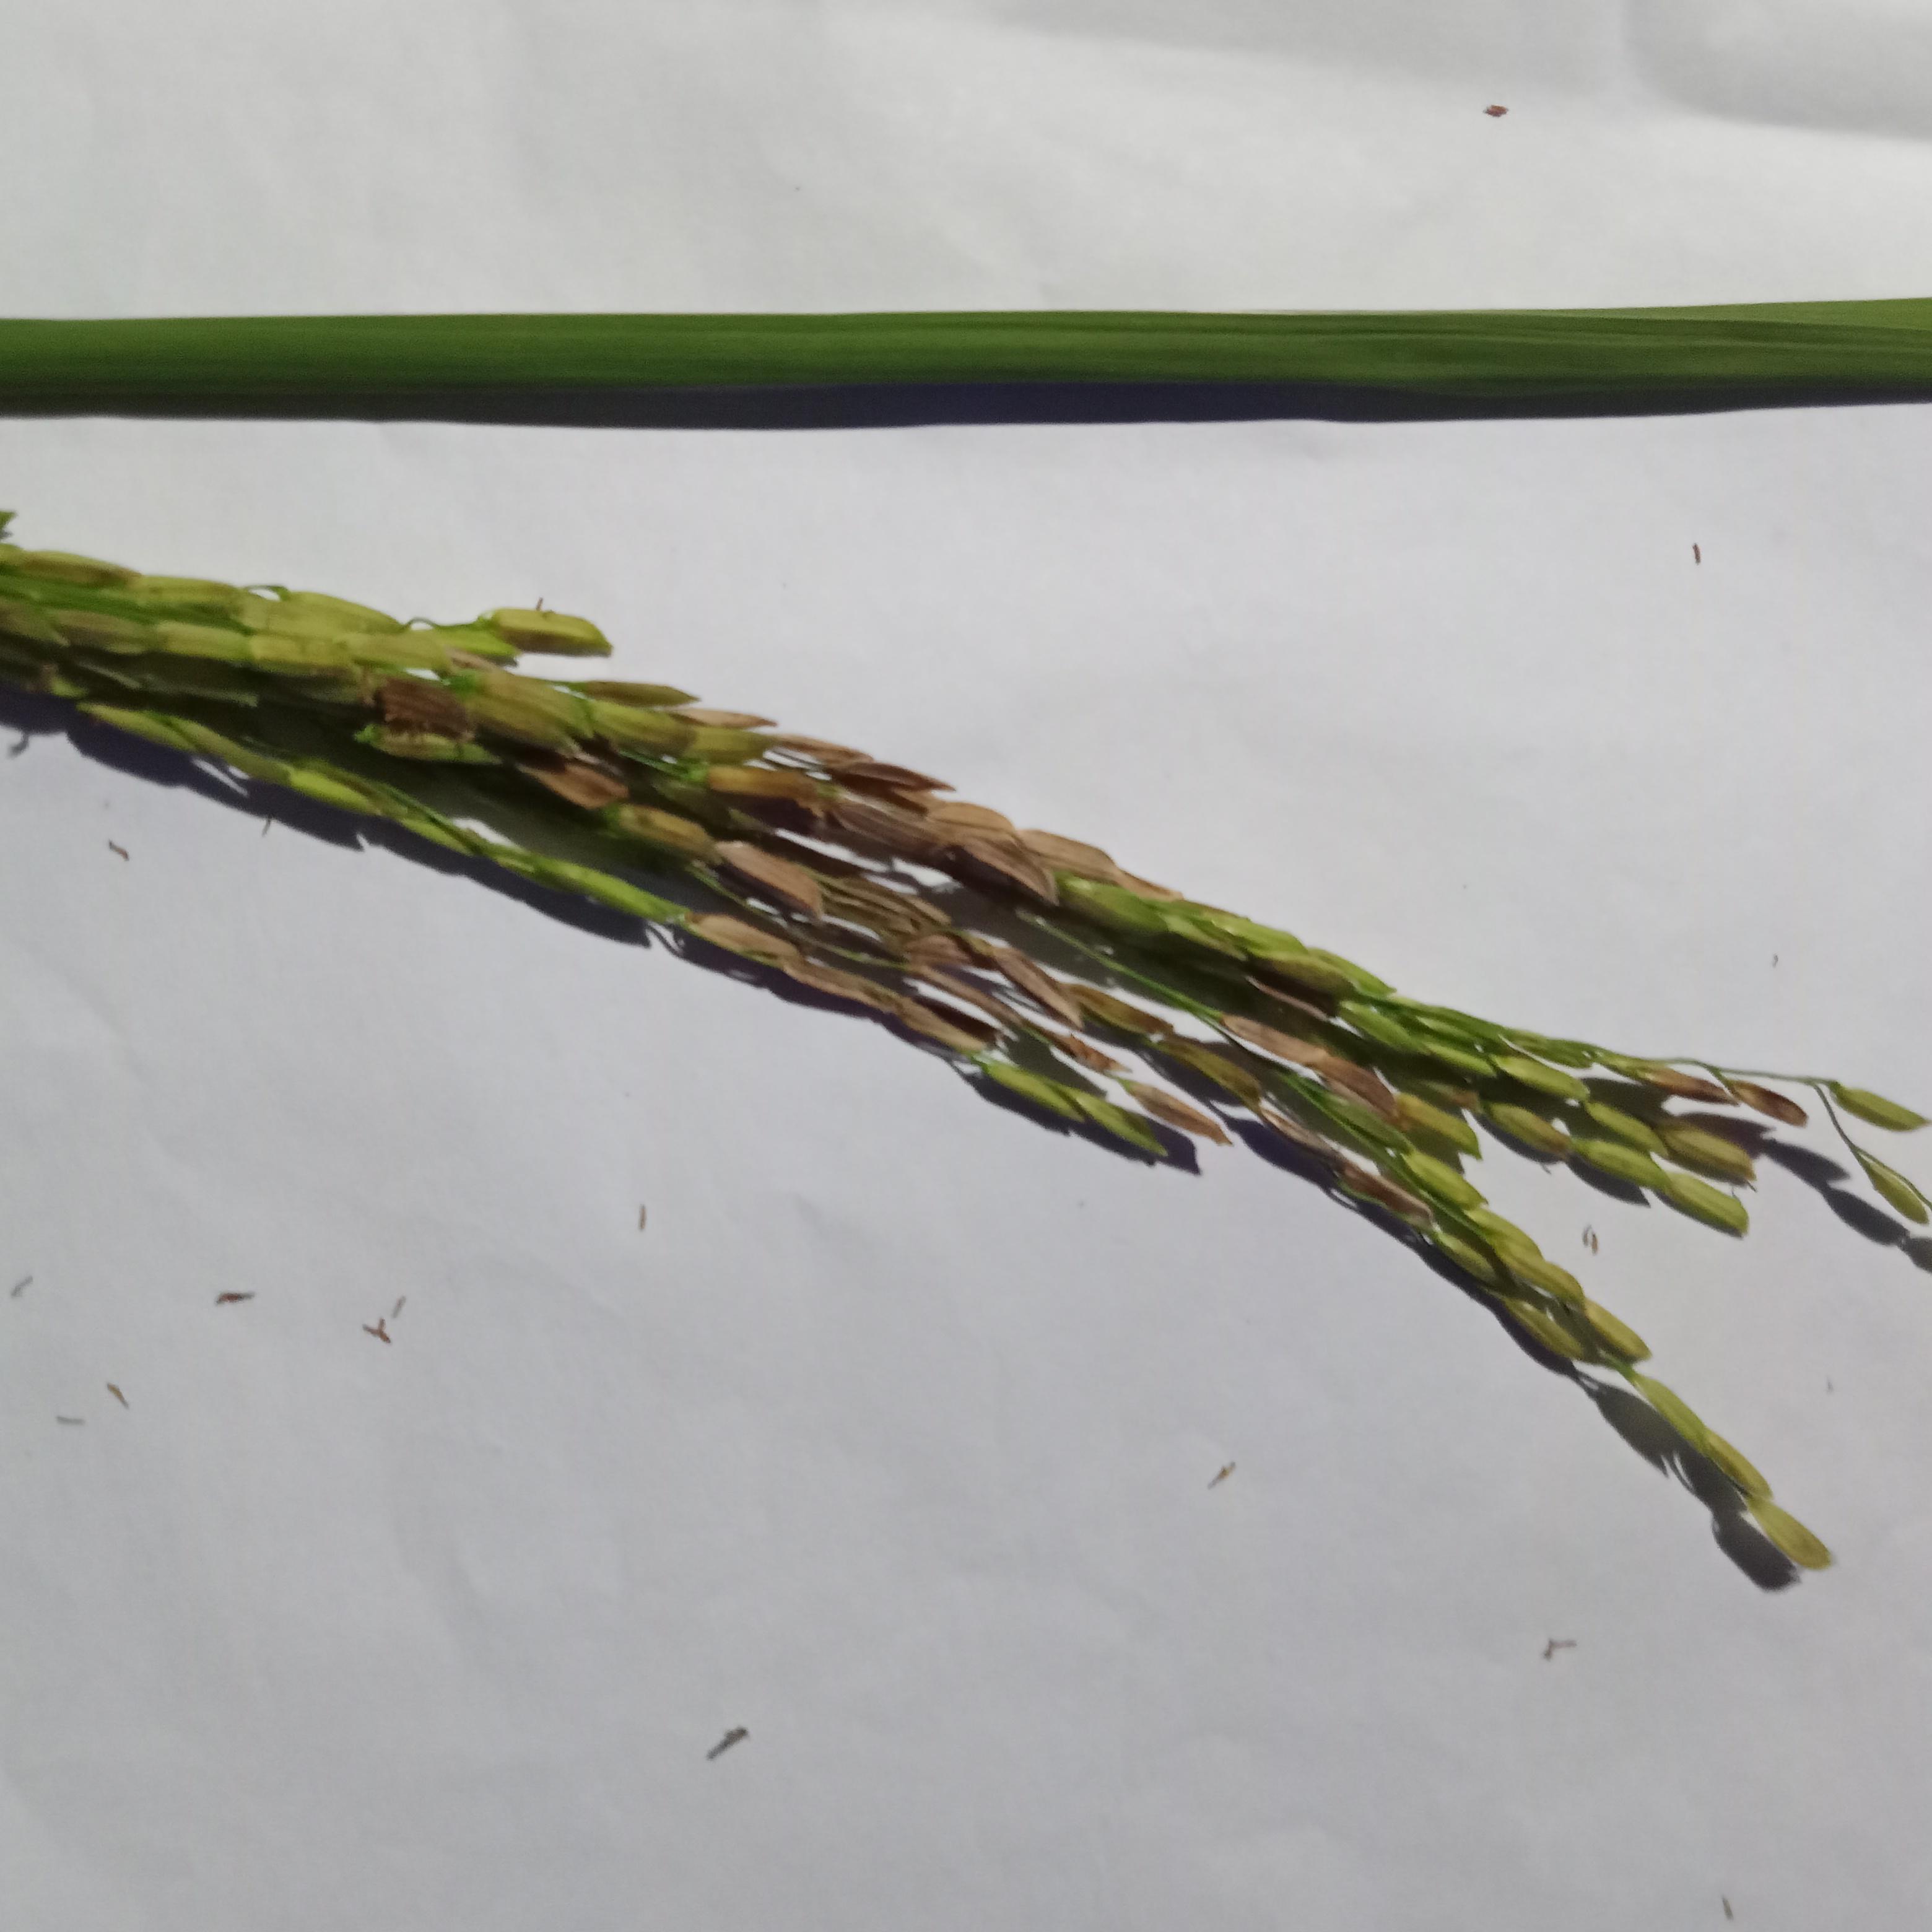
Label: Rice___Neck_Blast